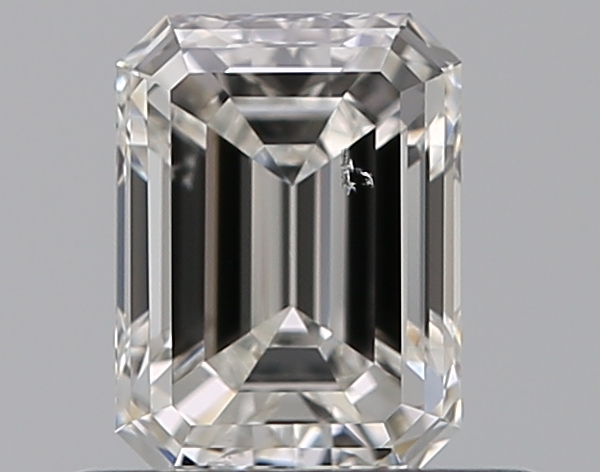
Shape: emerald
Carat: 0.51
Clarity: SI1
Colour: G
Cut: EX
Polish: EX
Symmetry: VG
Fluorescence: N
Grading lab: GIA
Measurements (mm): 5.38 x 3.97 x 2.59